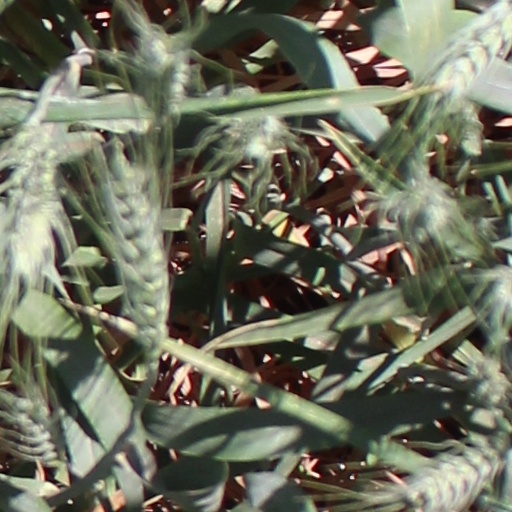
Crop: wheat